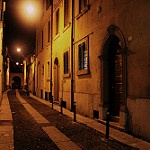
Scene: Outdoor